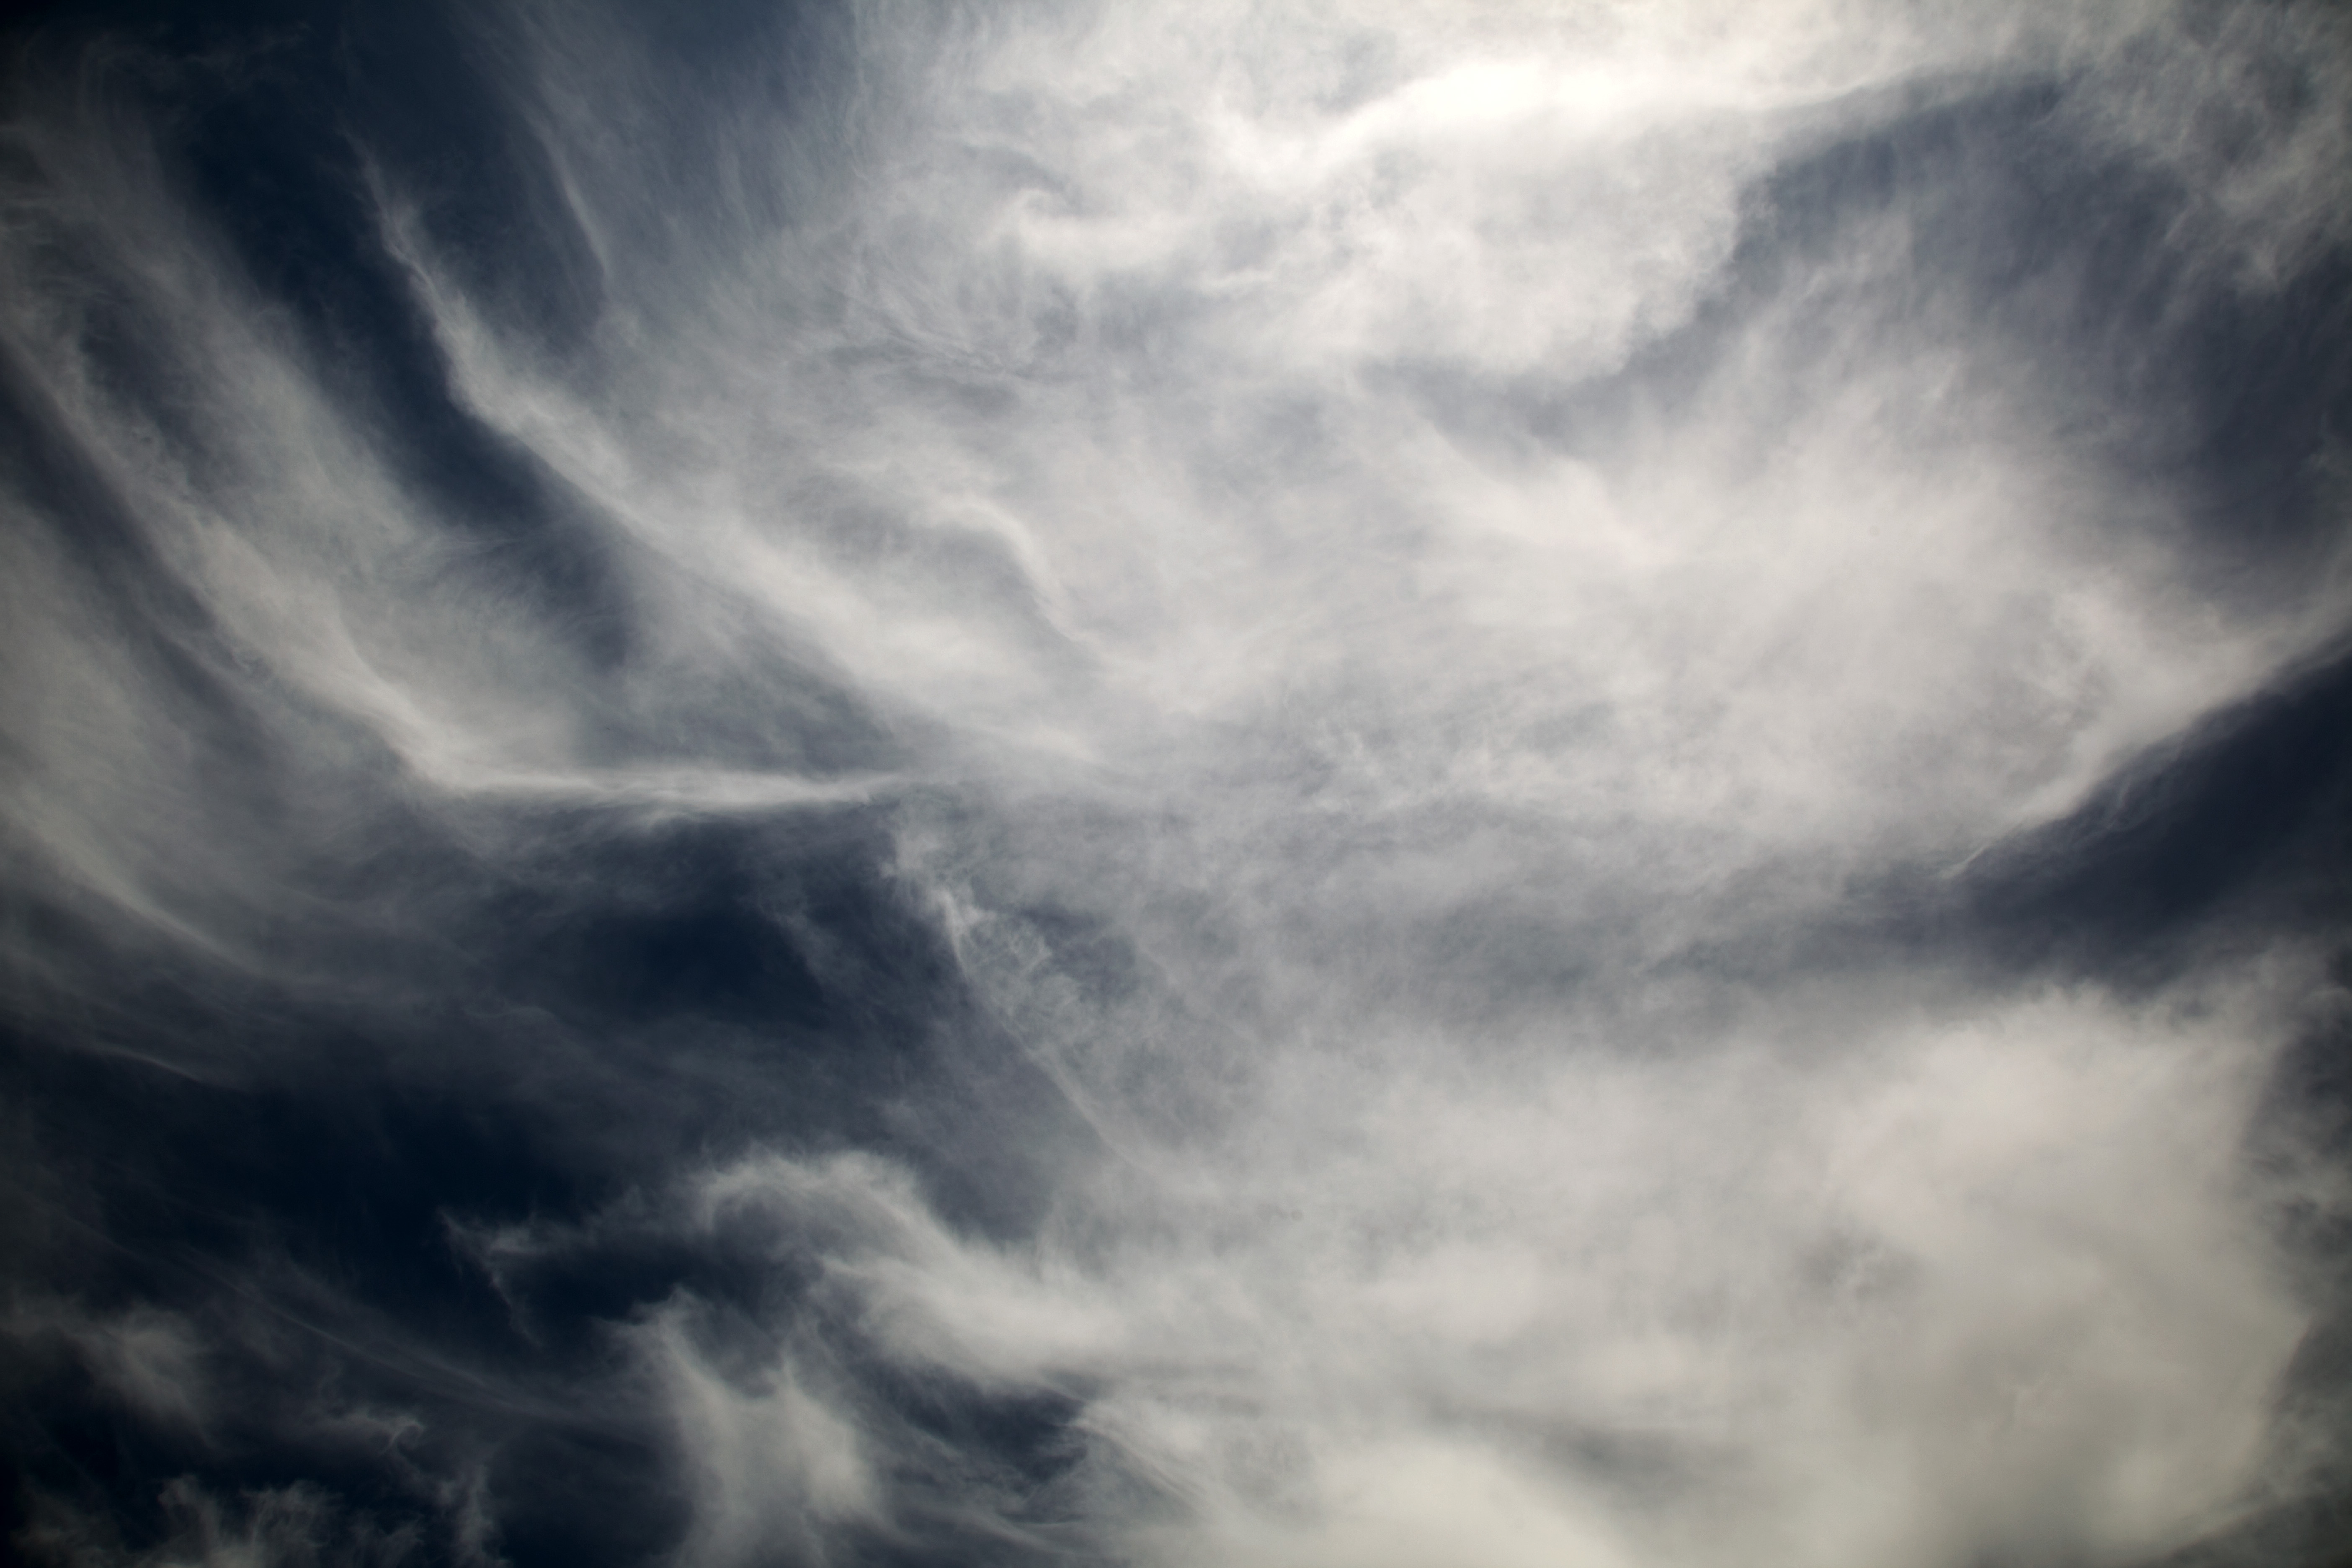
cloud, black and white, sky, sunlight, atmosphere, weather, storm, cumulus, darkness, monochrome, california, thunderstorm, 365, yolo, meteorological phenomenon, atmospheric phenomenon